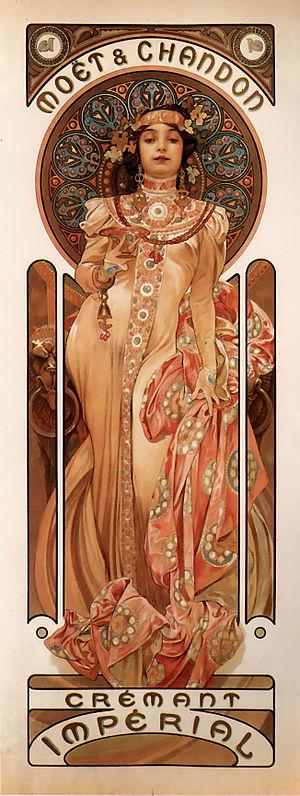
Le crémant de Champagne est un vin mousseux qui était produit dans le vignoble de Champagne. Cette appellation a été utilisée pour des champagnes avec une mousse plus légère dite crémeuse.
Le champagne, également appelé vin de Champagne, est un vin effervescent français protégé par une appellation d'origine contrôlée dont la réglementation a nécessité plusieurs siècles de gestation. Son nom vient de la Champagne, une région du nord-est de la France. La délimitation géographique, les cépages, les rendements et l'ensemble de l'élaboration du champagne sont les principales spécificités de l'appellation.